Bruno Malaguti

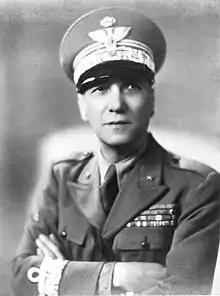

Bruno Malaguti (5 December 1887 – 2 December 1945) was an Italian general during World War II.